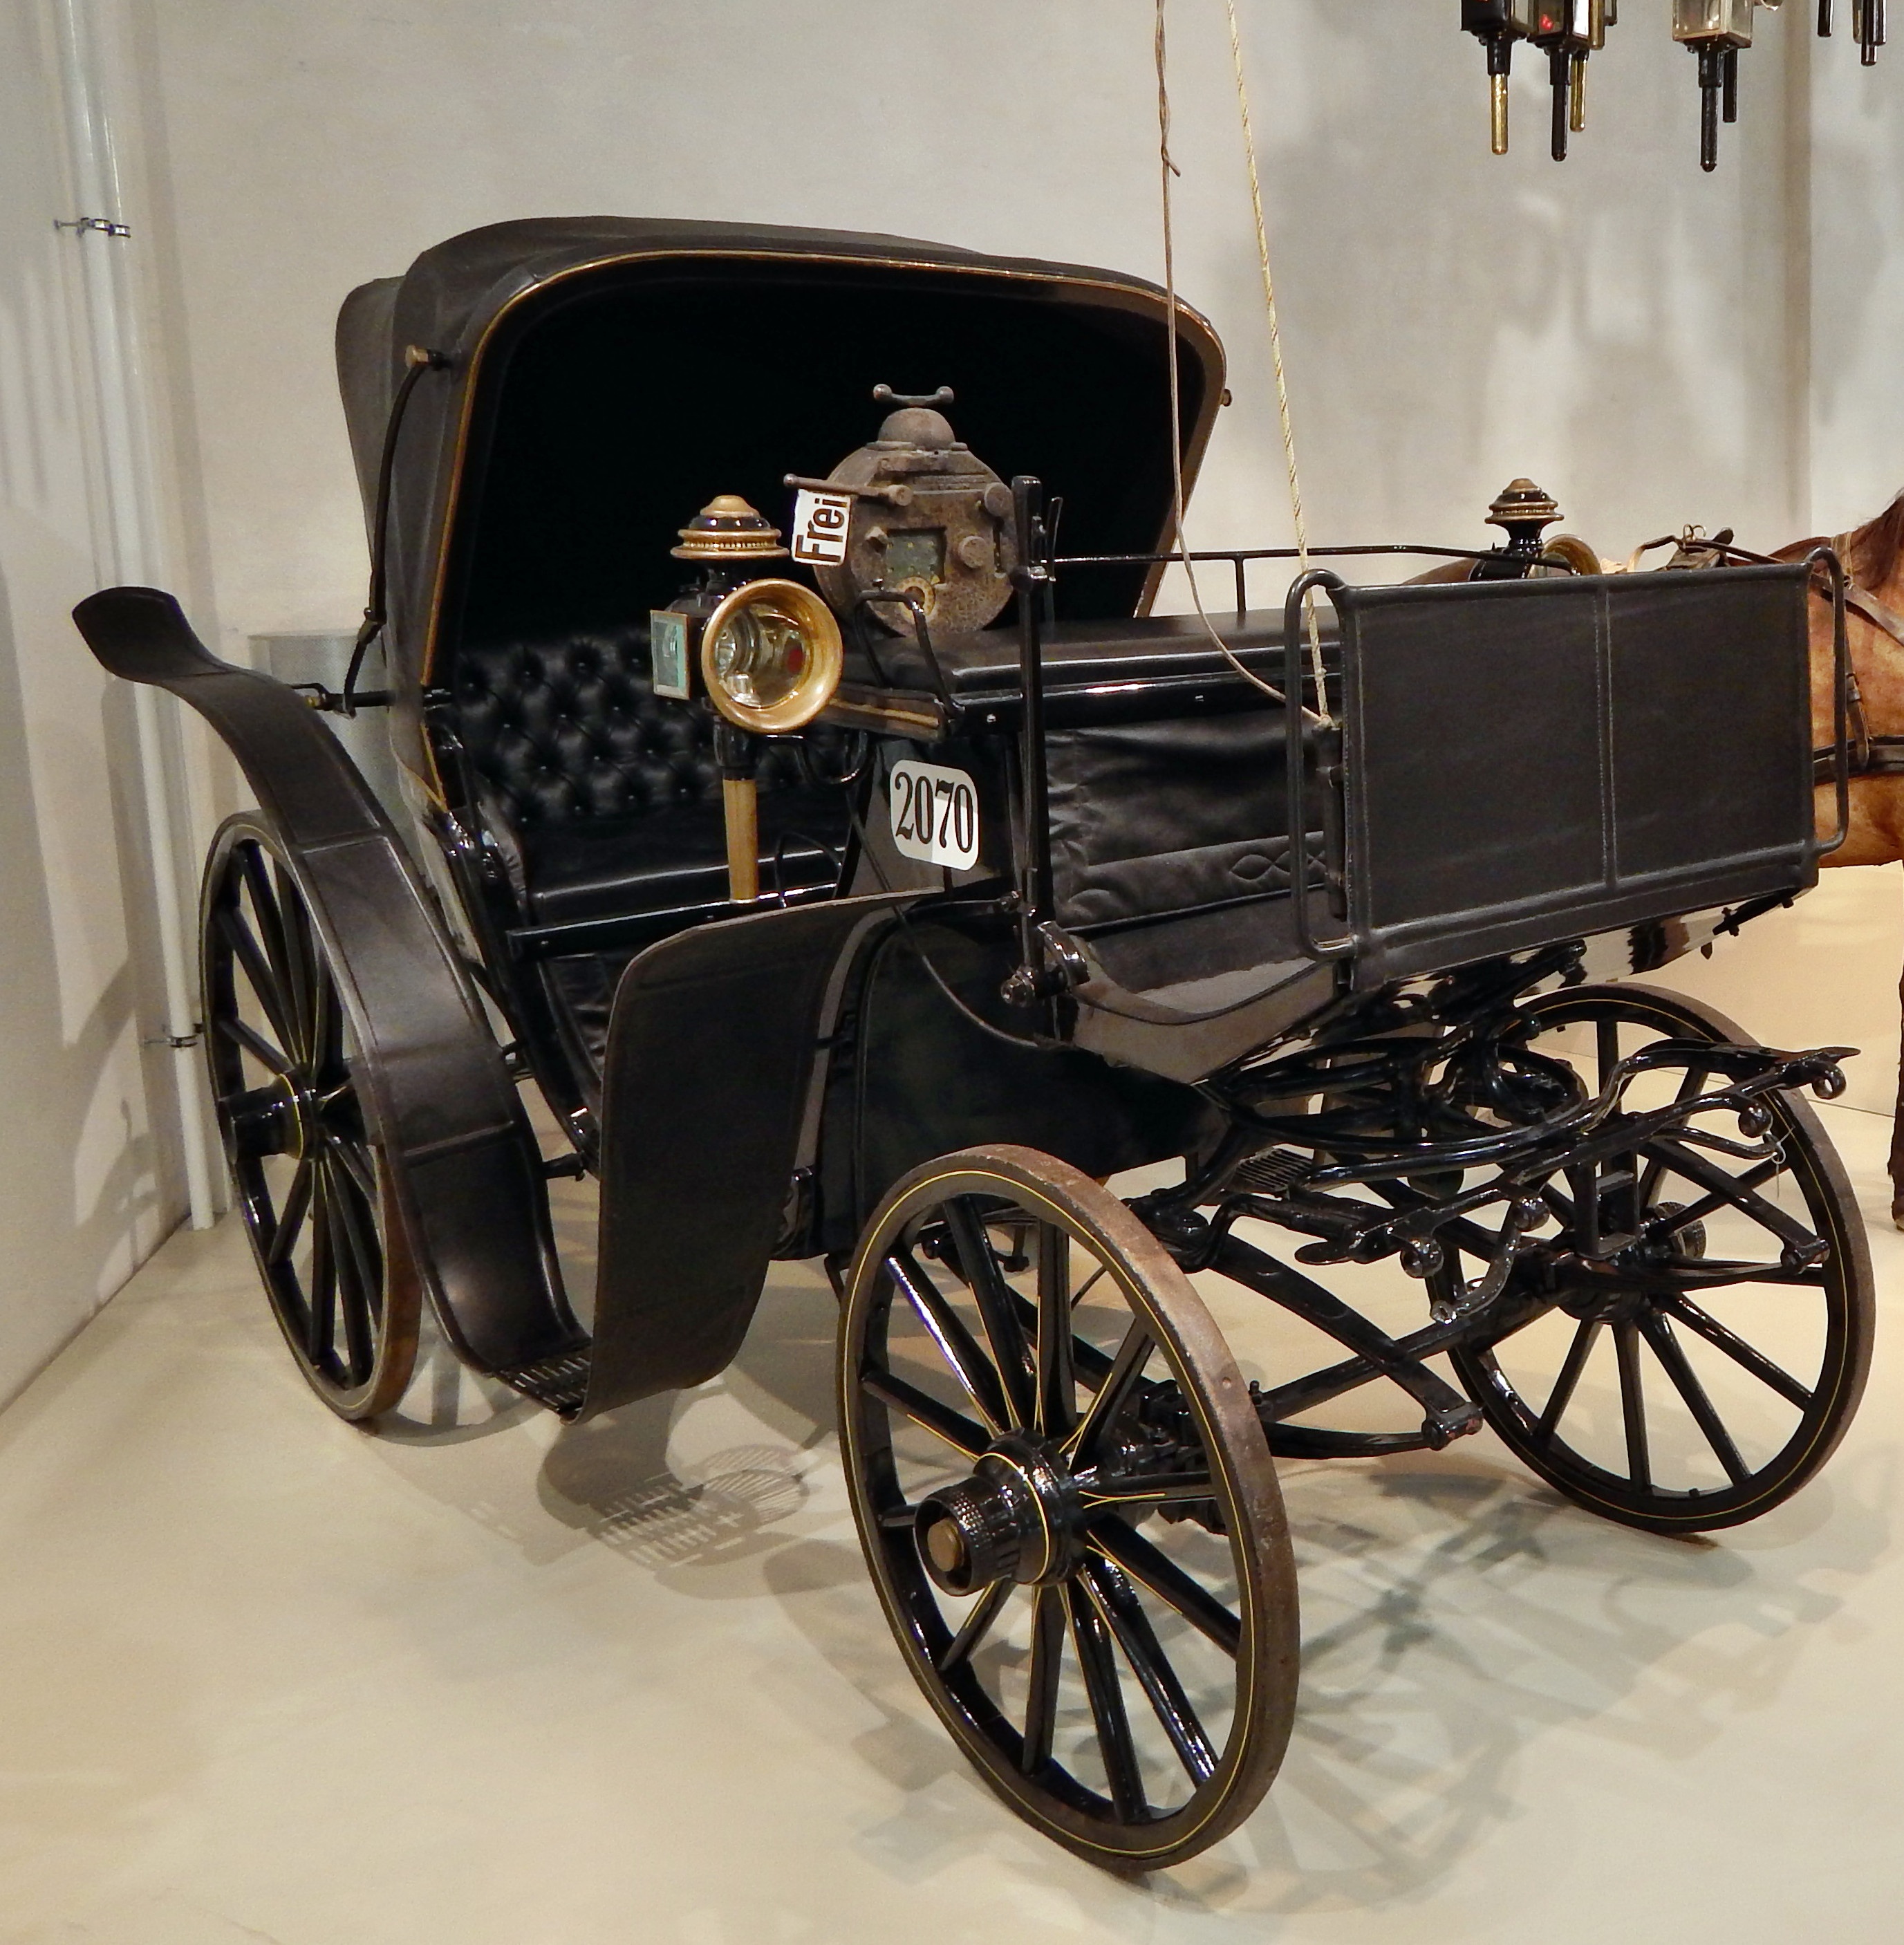
car, antique, wheel, monument, vehicle, auto, vintage car, carriage, reflector, the vehicle, antique auto, land vehicle, automobile make